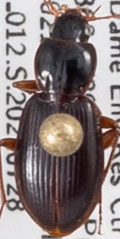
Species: Synuchus impunctatus
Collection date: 2021-07-28
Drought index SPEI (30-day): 0.046
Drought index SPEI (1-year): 0.398
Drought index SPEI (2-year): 1.28